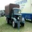
Label: truck